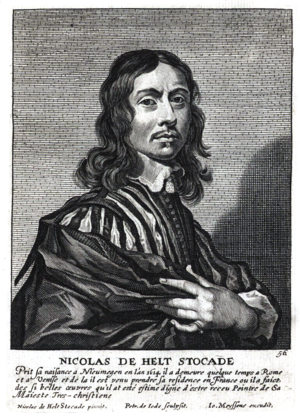
Nicolaes de Helt Stockage, est un peintre du Siècle d'or néerlandais.